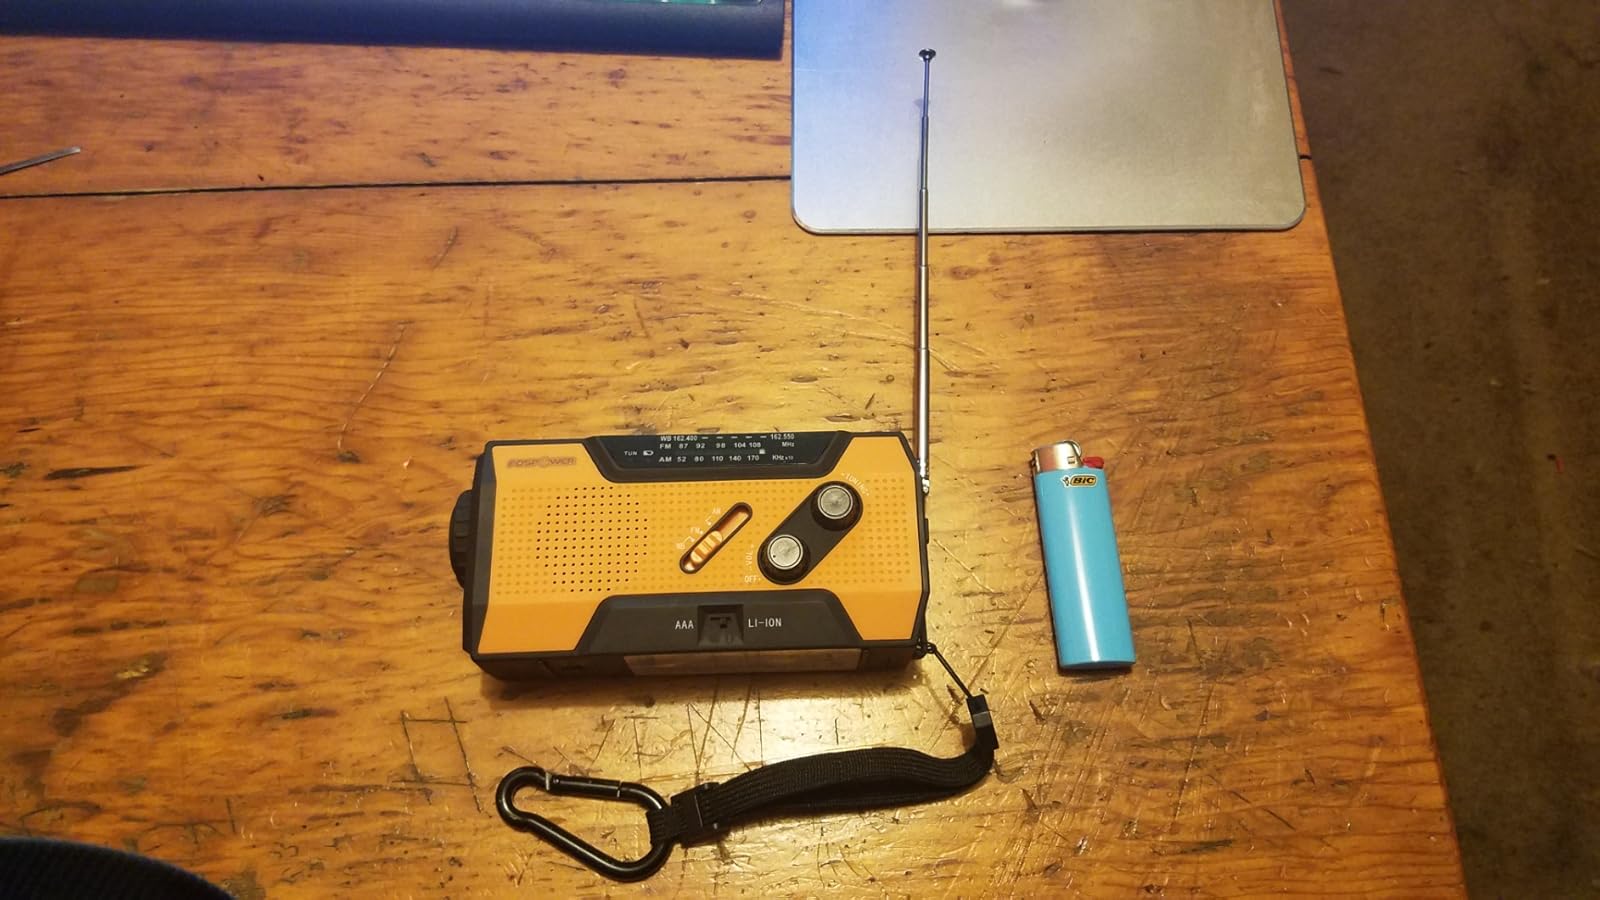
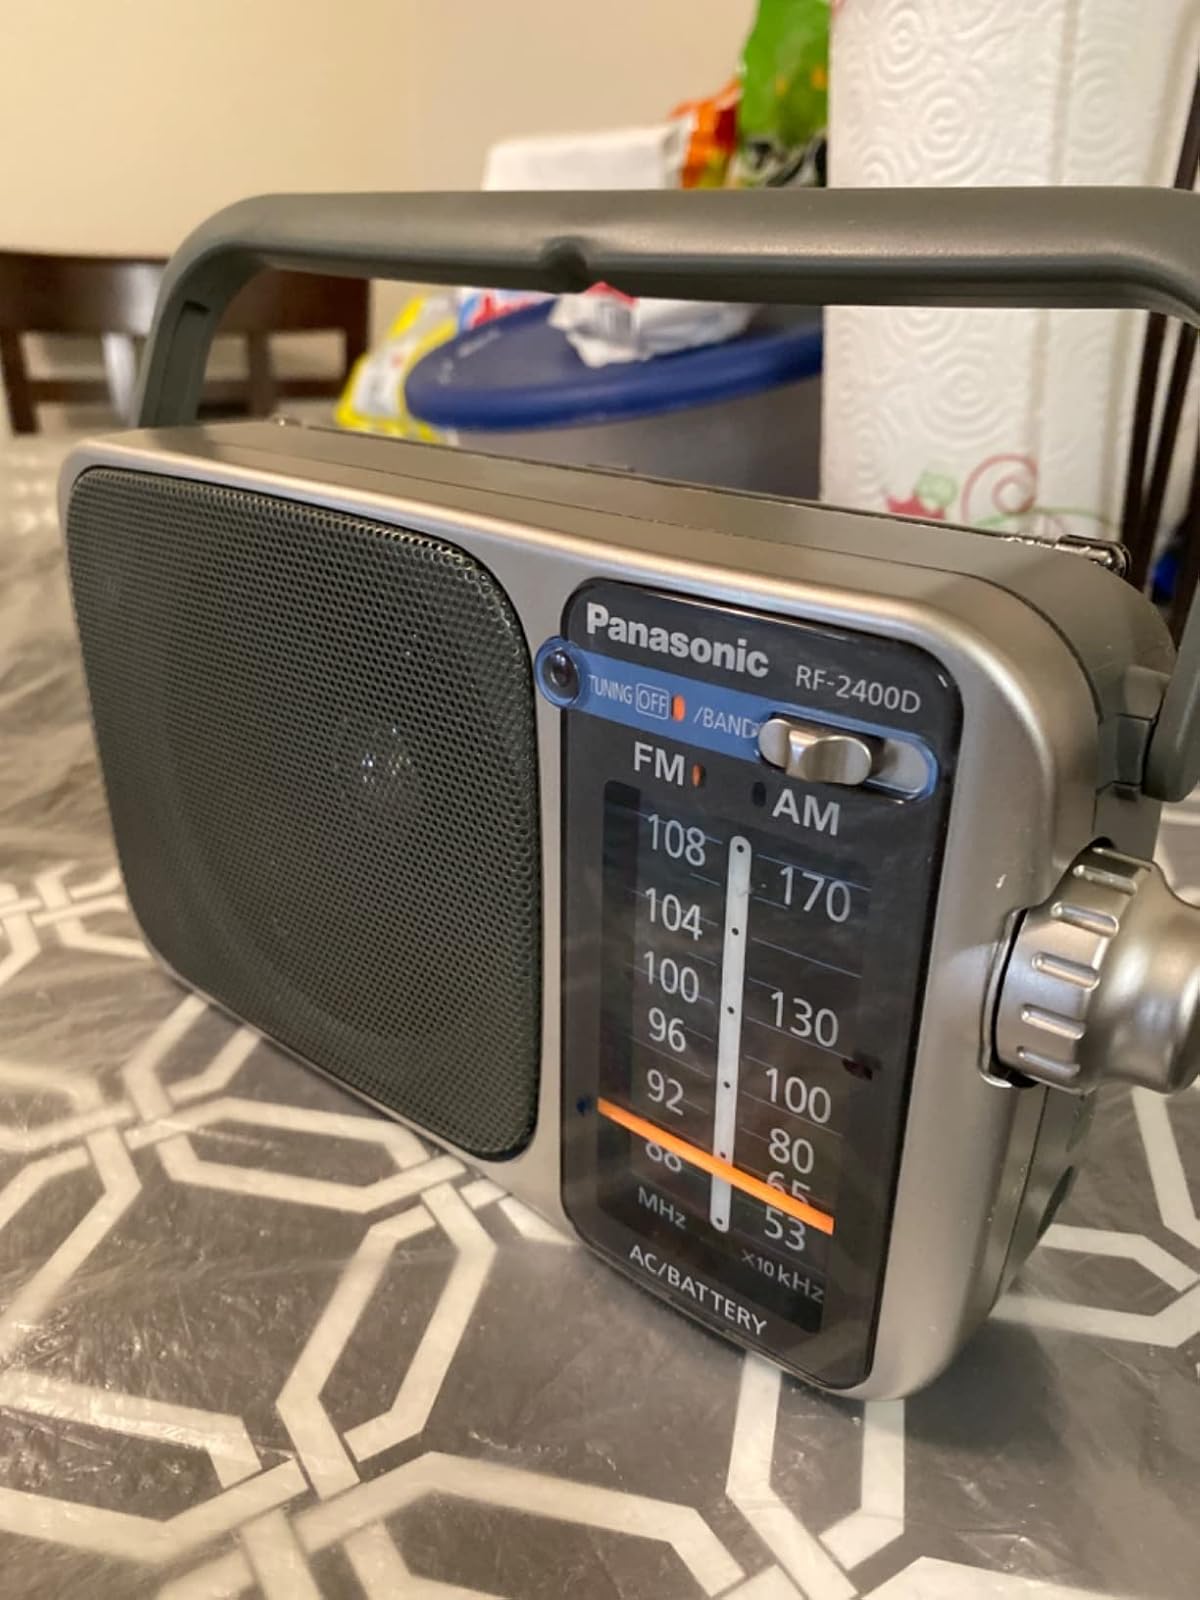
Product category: radio
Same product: no